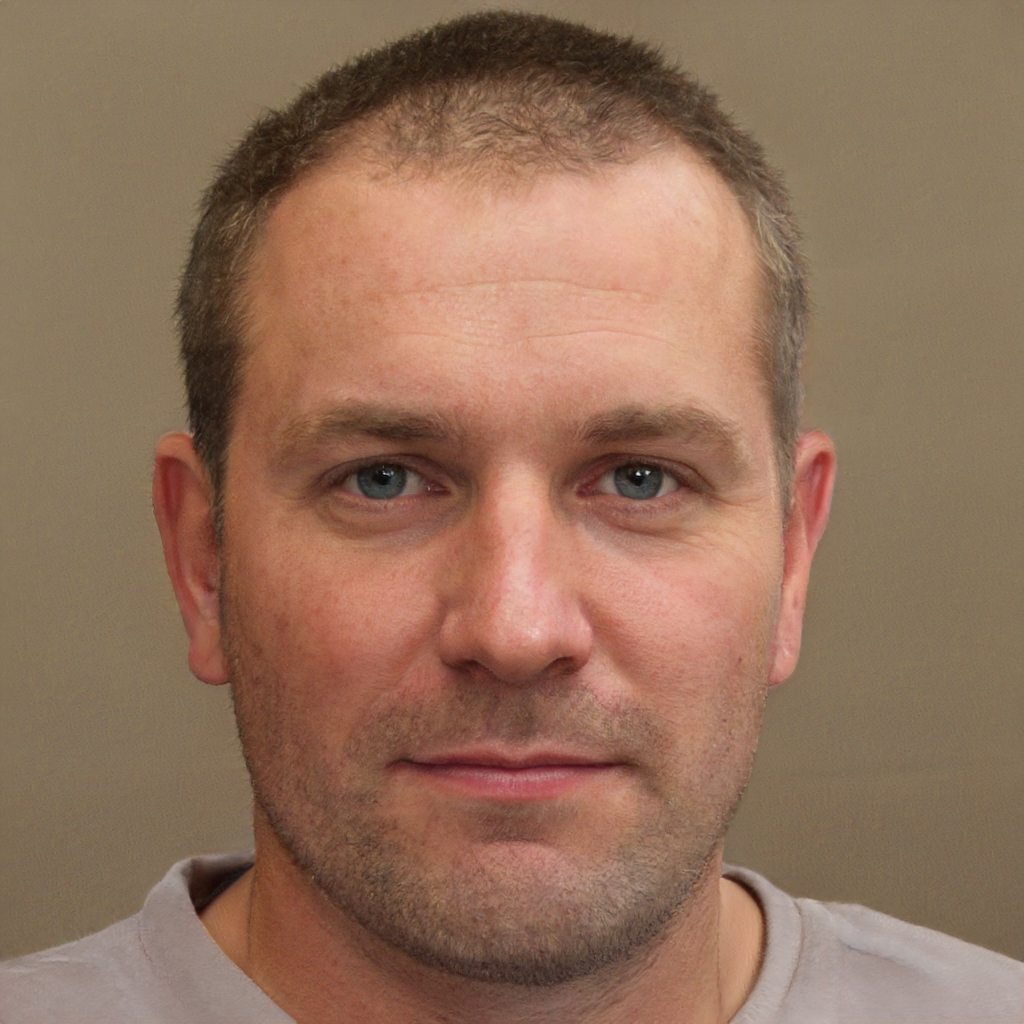
Gender: Male